Anurag Agrawal (ecologist)

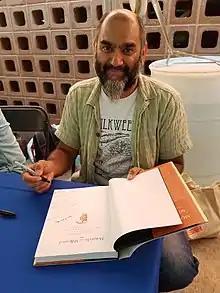
Agrawal in March 2017

Anurag Agrawal (born 1972) is an American professor of ecology, evolutionary biology, and entomology who has written over a 150 peer-reviewed articles, which earned him an h-index of 92. He is the author of a popular science book, "Monarchs and Milkweeds" from Princeton University Press, and is currently the James Alfred Perkins Professor of Environmental Studies at Cornell University.